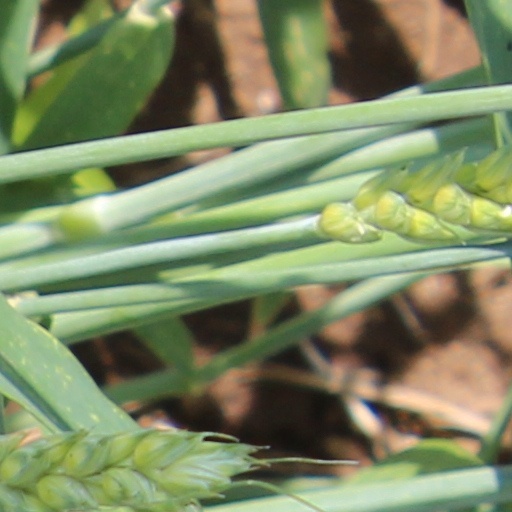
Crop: wheat